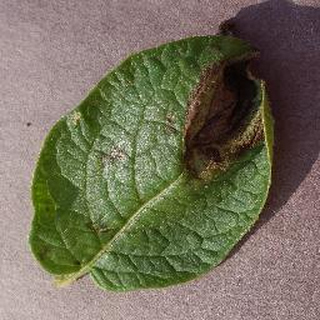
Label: potato_late_blight